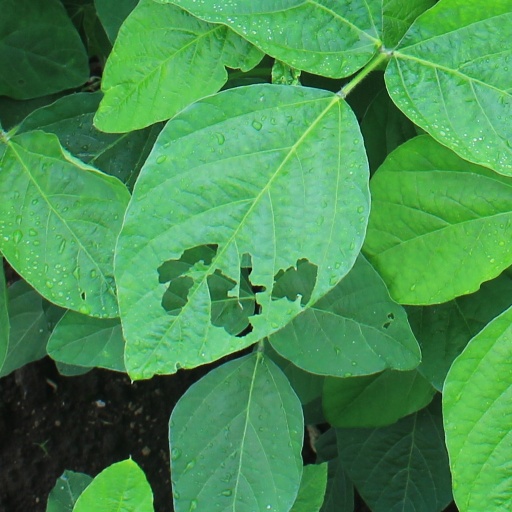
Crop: soybean